2020–21 Australian bushfire season

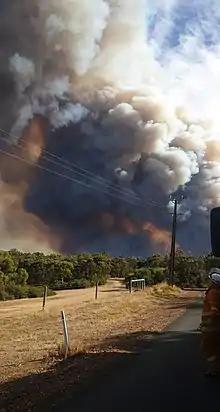
Cherry Gardens Fire on 24 January

A Bushfire Emergency Warning was declared for the City of Swan on 24 December with of land being burnt.